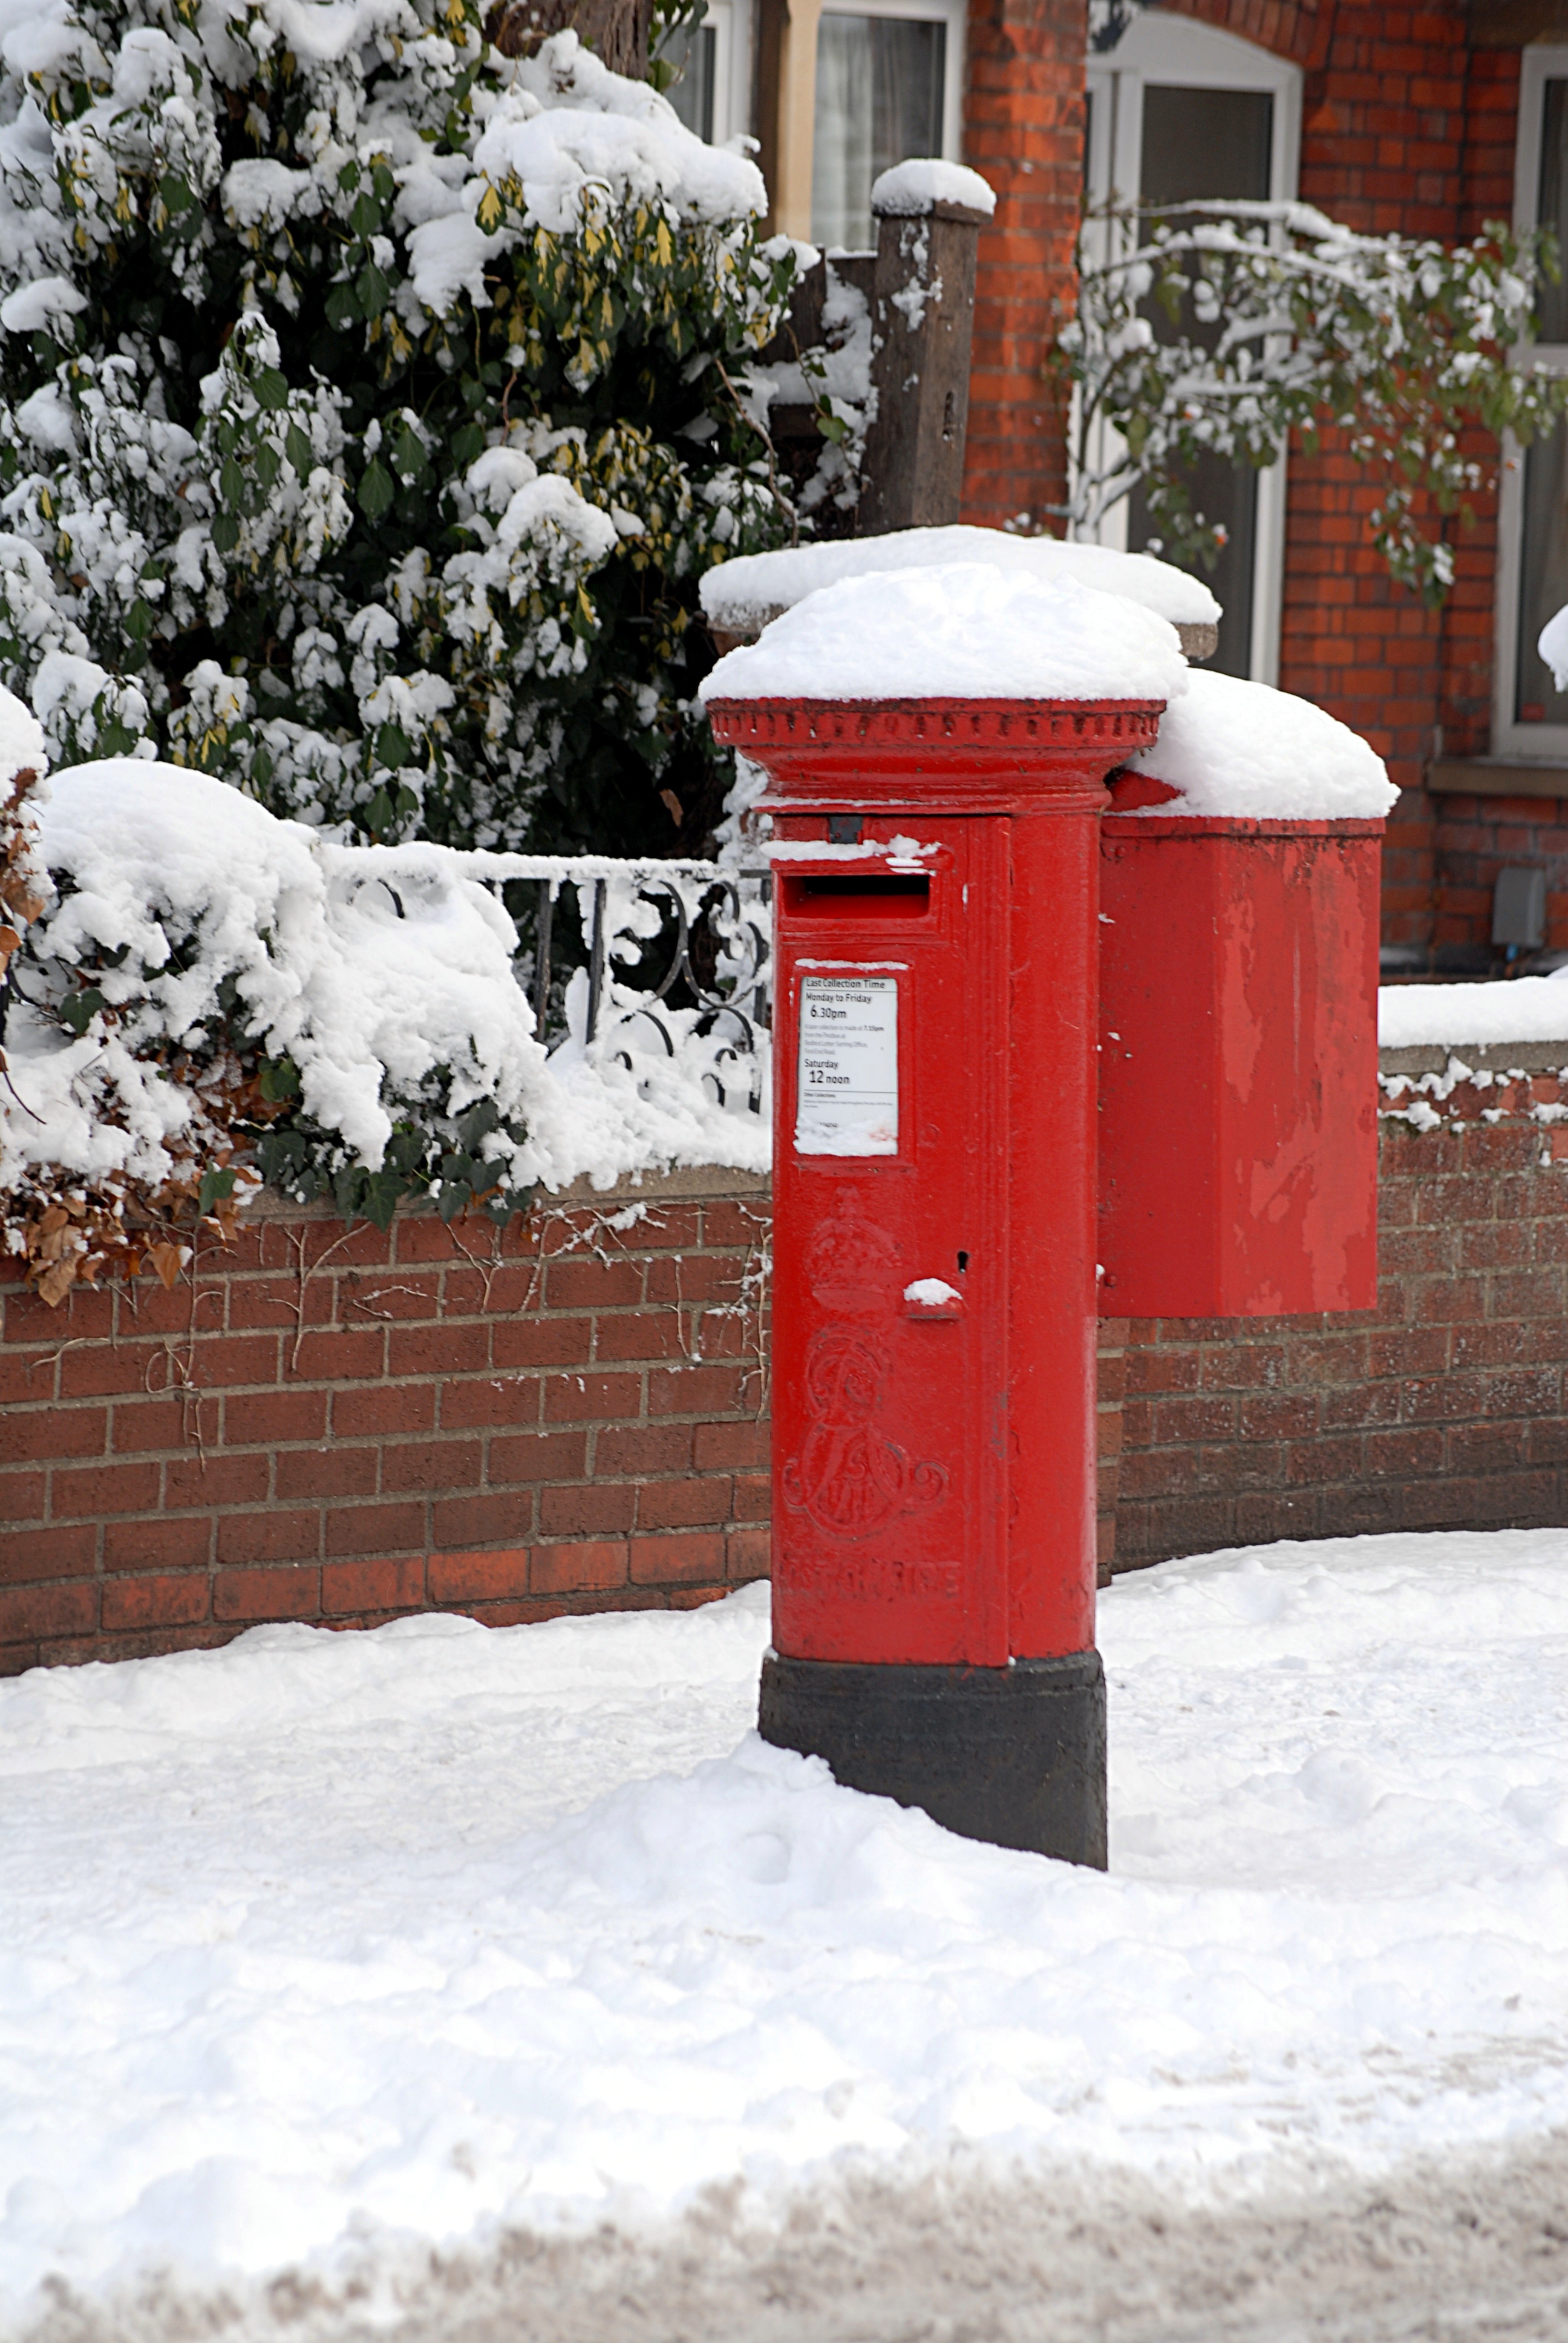
outdoor, snow, cold, winter, white, red, weather, season, snowfall, post box